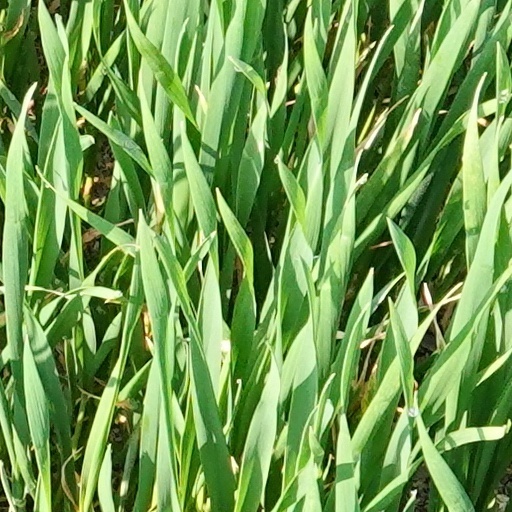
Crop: wheat